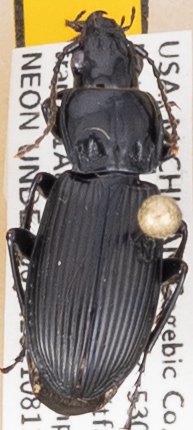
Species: Pterostichus melanarius melanarius
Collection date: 2021-08-11
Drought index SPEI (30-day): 0.142
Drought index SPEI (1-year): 0.272
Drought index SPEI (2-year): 1.28